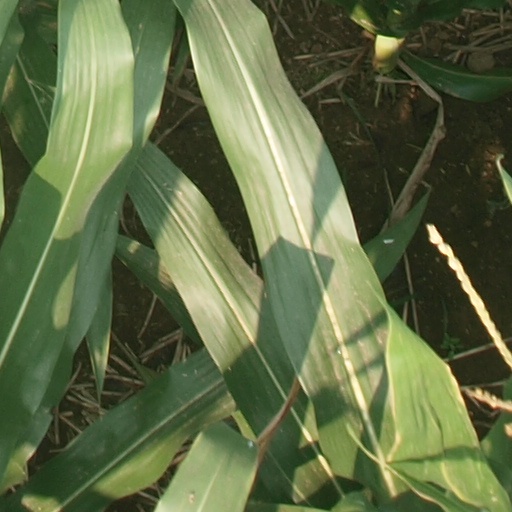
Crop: maize; corn